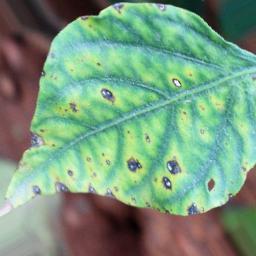
Label: cercospora